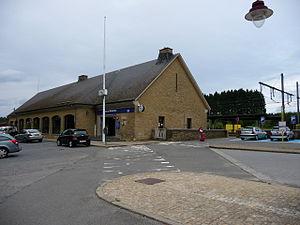
La ligne 155 était une ligne ferroviaire secondaire belge reliant Marbehan et Virton à la ville française d’Écouviez. Il n'en subsiste actuellement que deux tronçons, en exploitation simplifiée, utilisés comme raccordements industriels.
La gare de Marbehan est une gare ferroviaire belge de la ligne 162, de Namur à Sterpenich, située au village de Marbehan, sur le territoire de la commune de Habay, province de Luxembourg en Région wallonne.